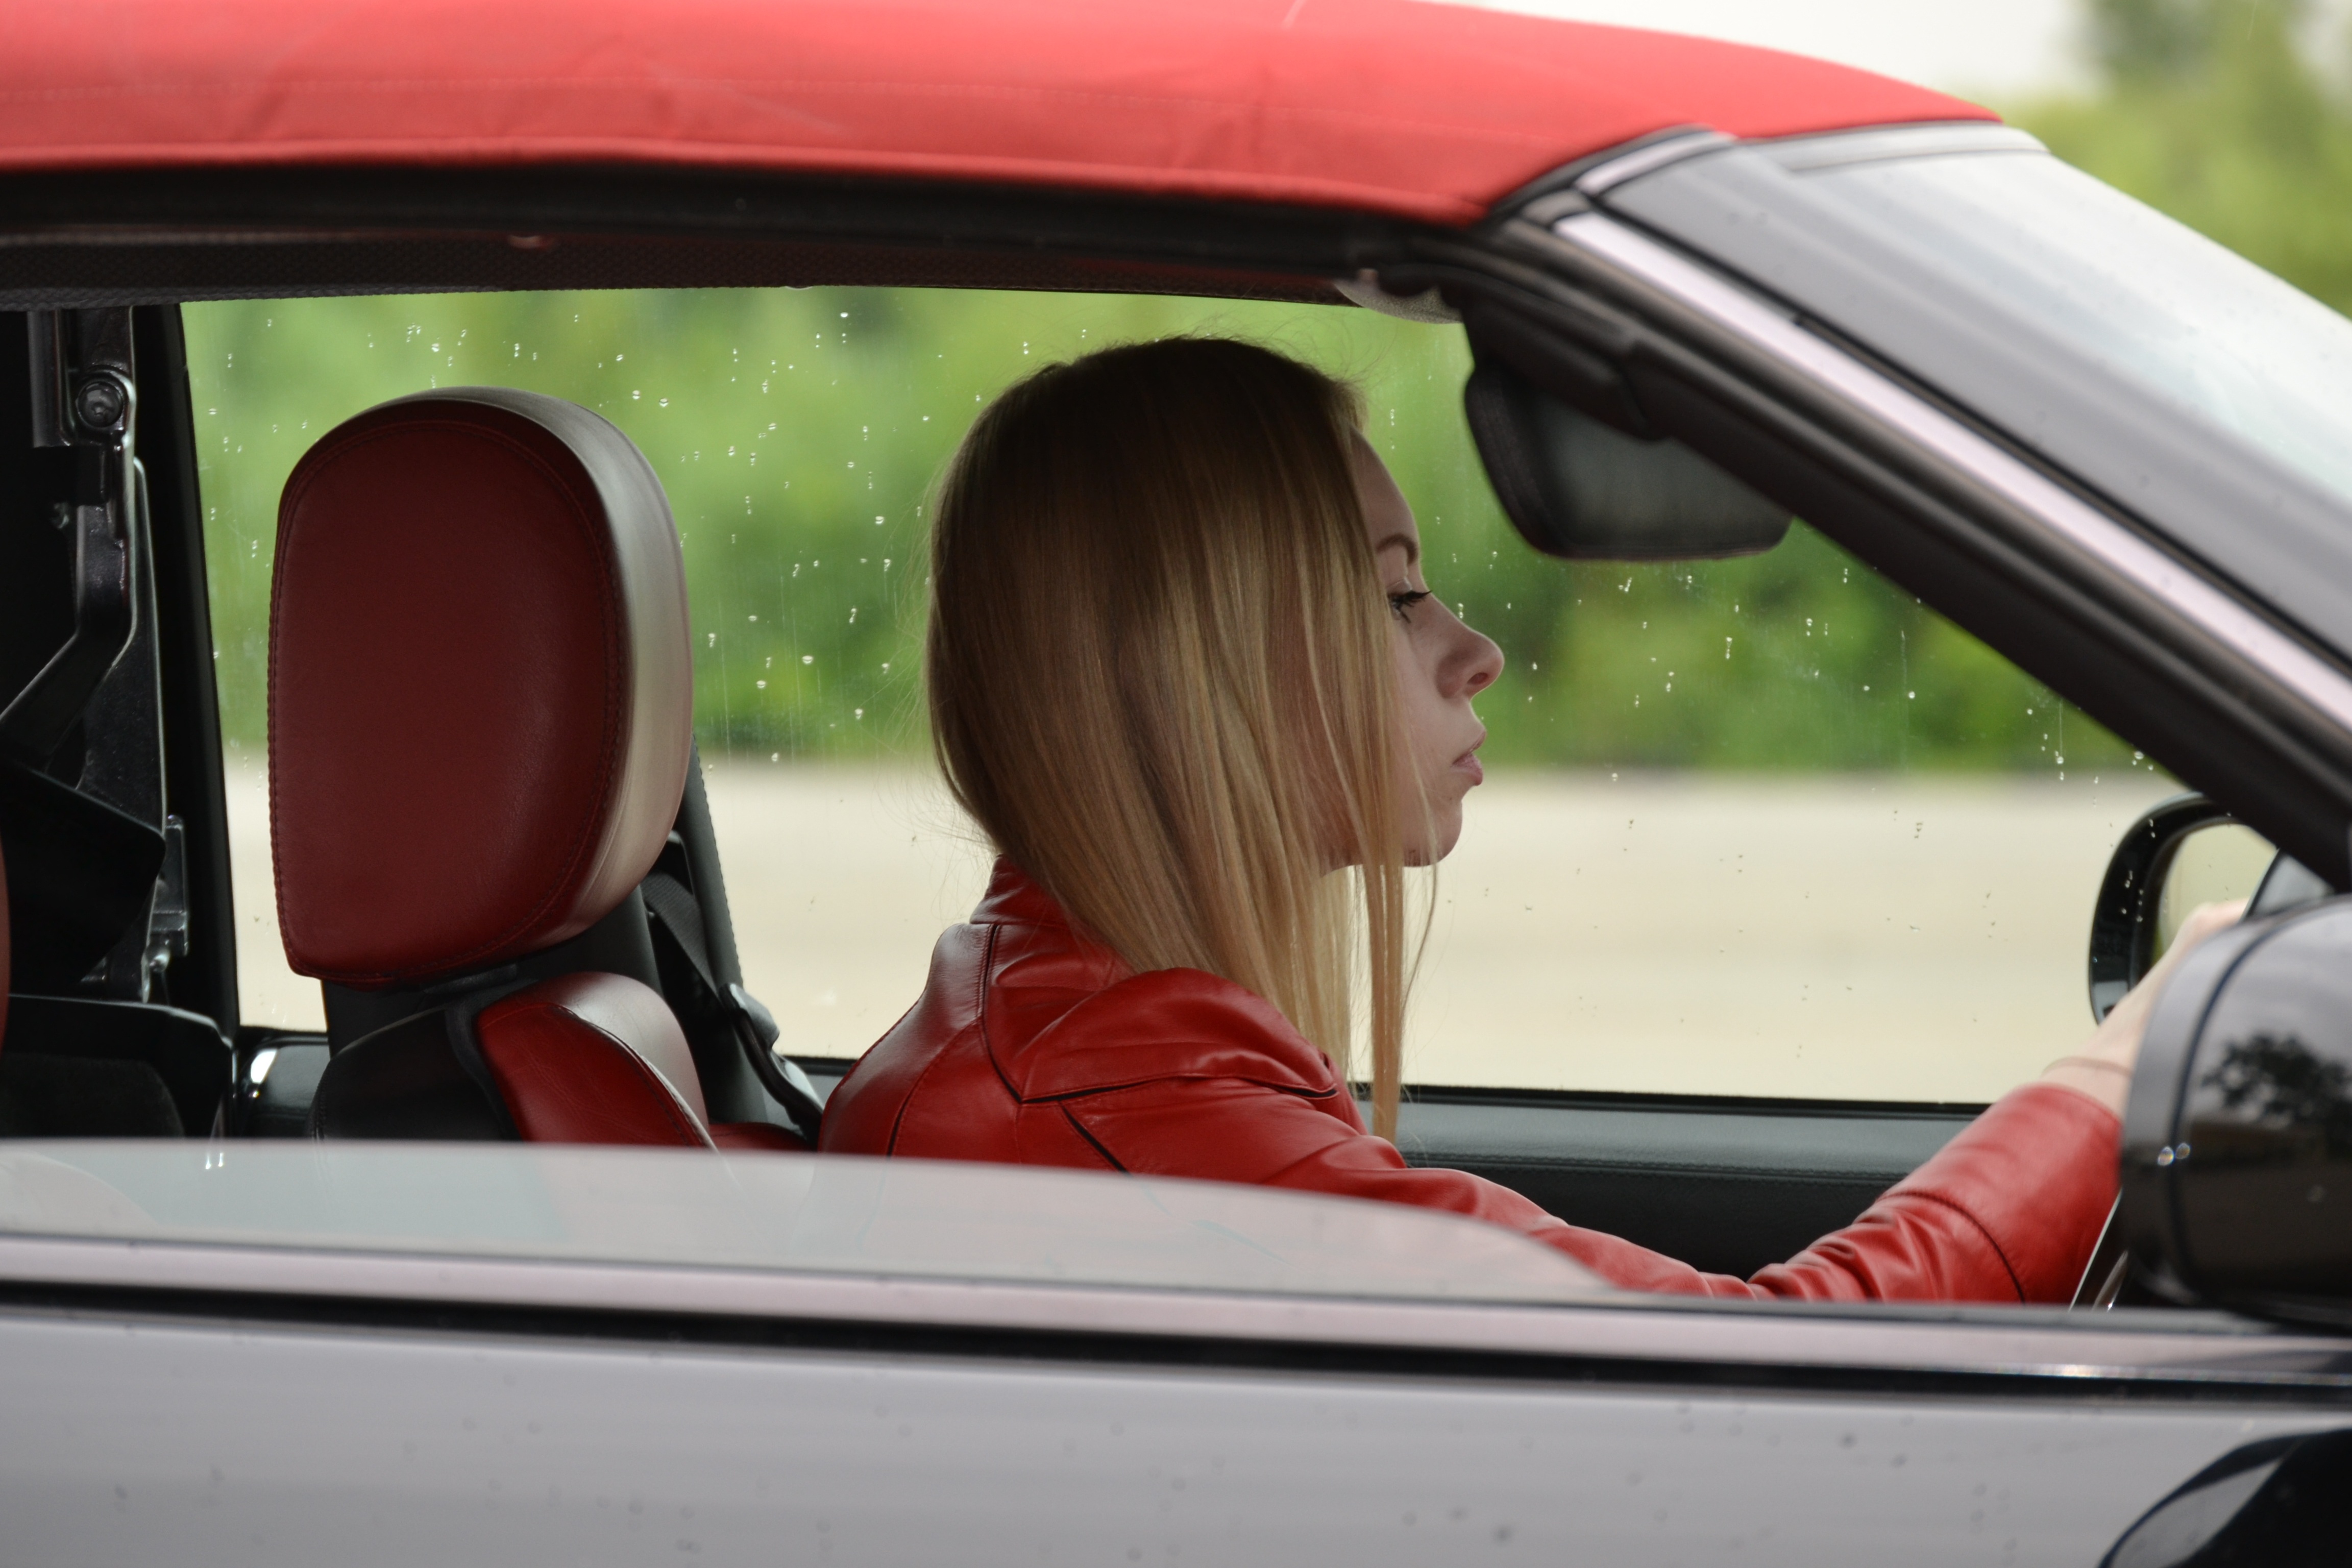
girl, road, car, window, glass, driving, vehicle, journey, windshield, steering wheel, trip, automobile make, automotive exterior, automotive design, luxury vehicle, family car